Ramat Gan Safari

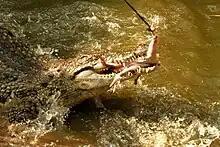
Enrichment at the Safari zoo

A 'Training & Enrichment' department was established in 2008 to improve the quality of the animals' lives. Animals are now trained to voluntarily participate in their own care. This technique is known to reduce stress caused by medical and husbandry procedures. A study conducted on the Safari's chimpanzees has shown that protected contact training significantly reduces the chimpanzees' social stress.